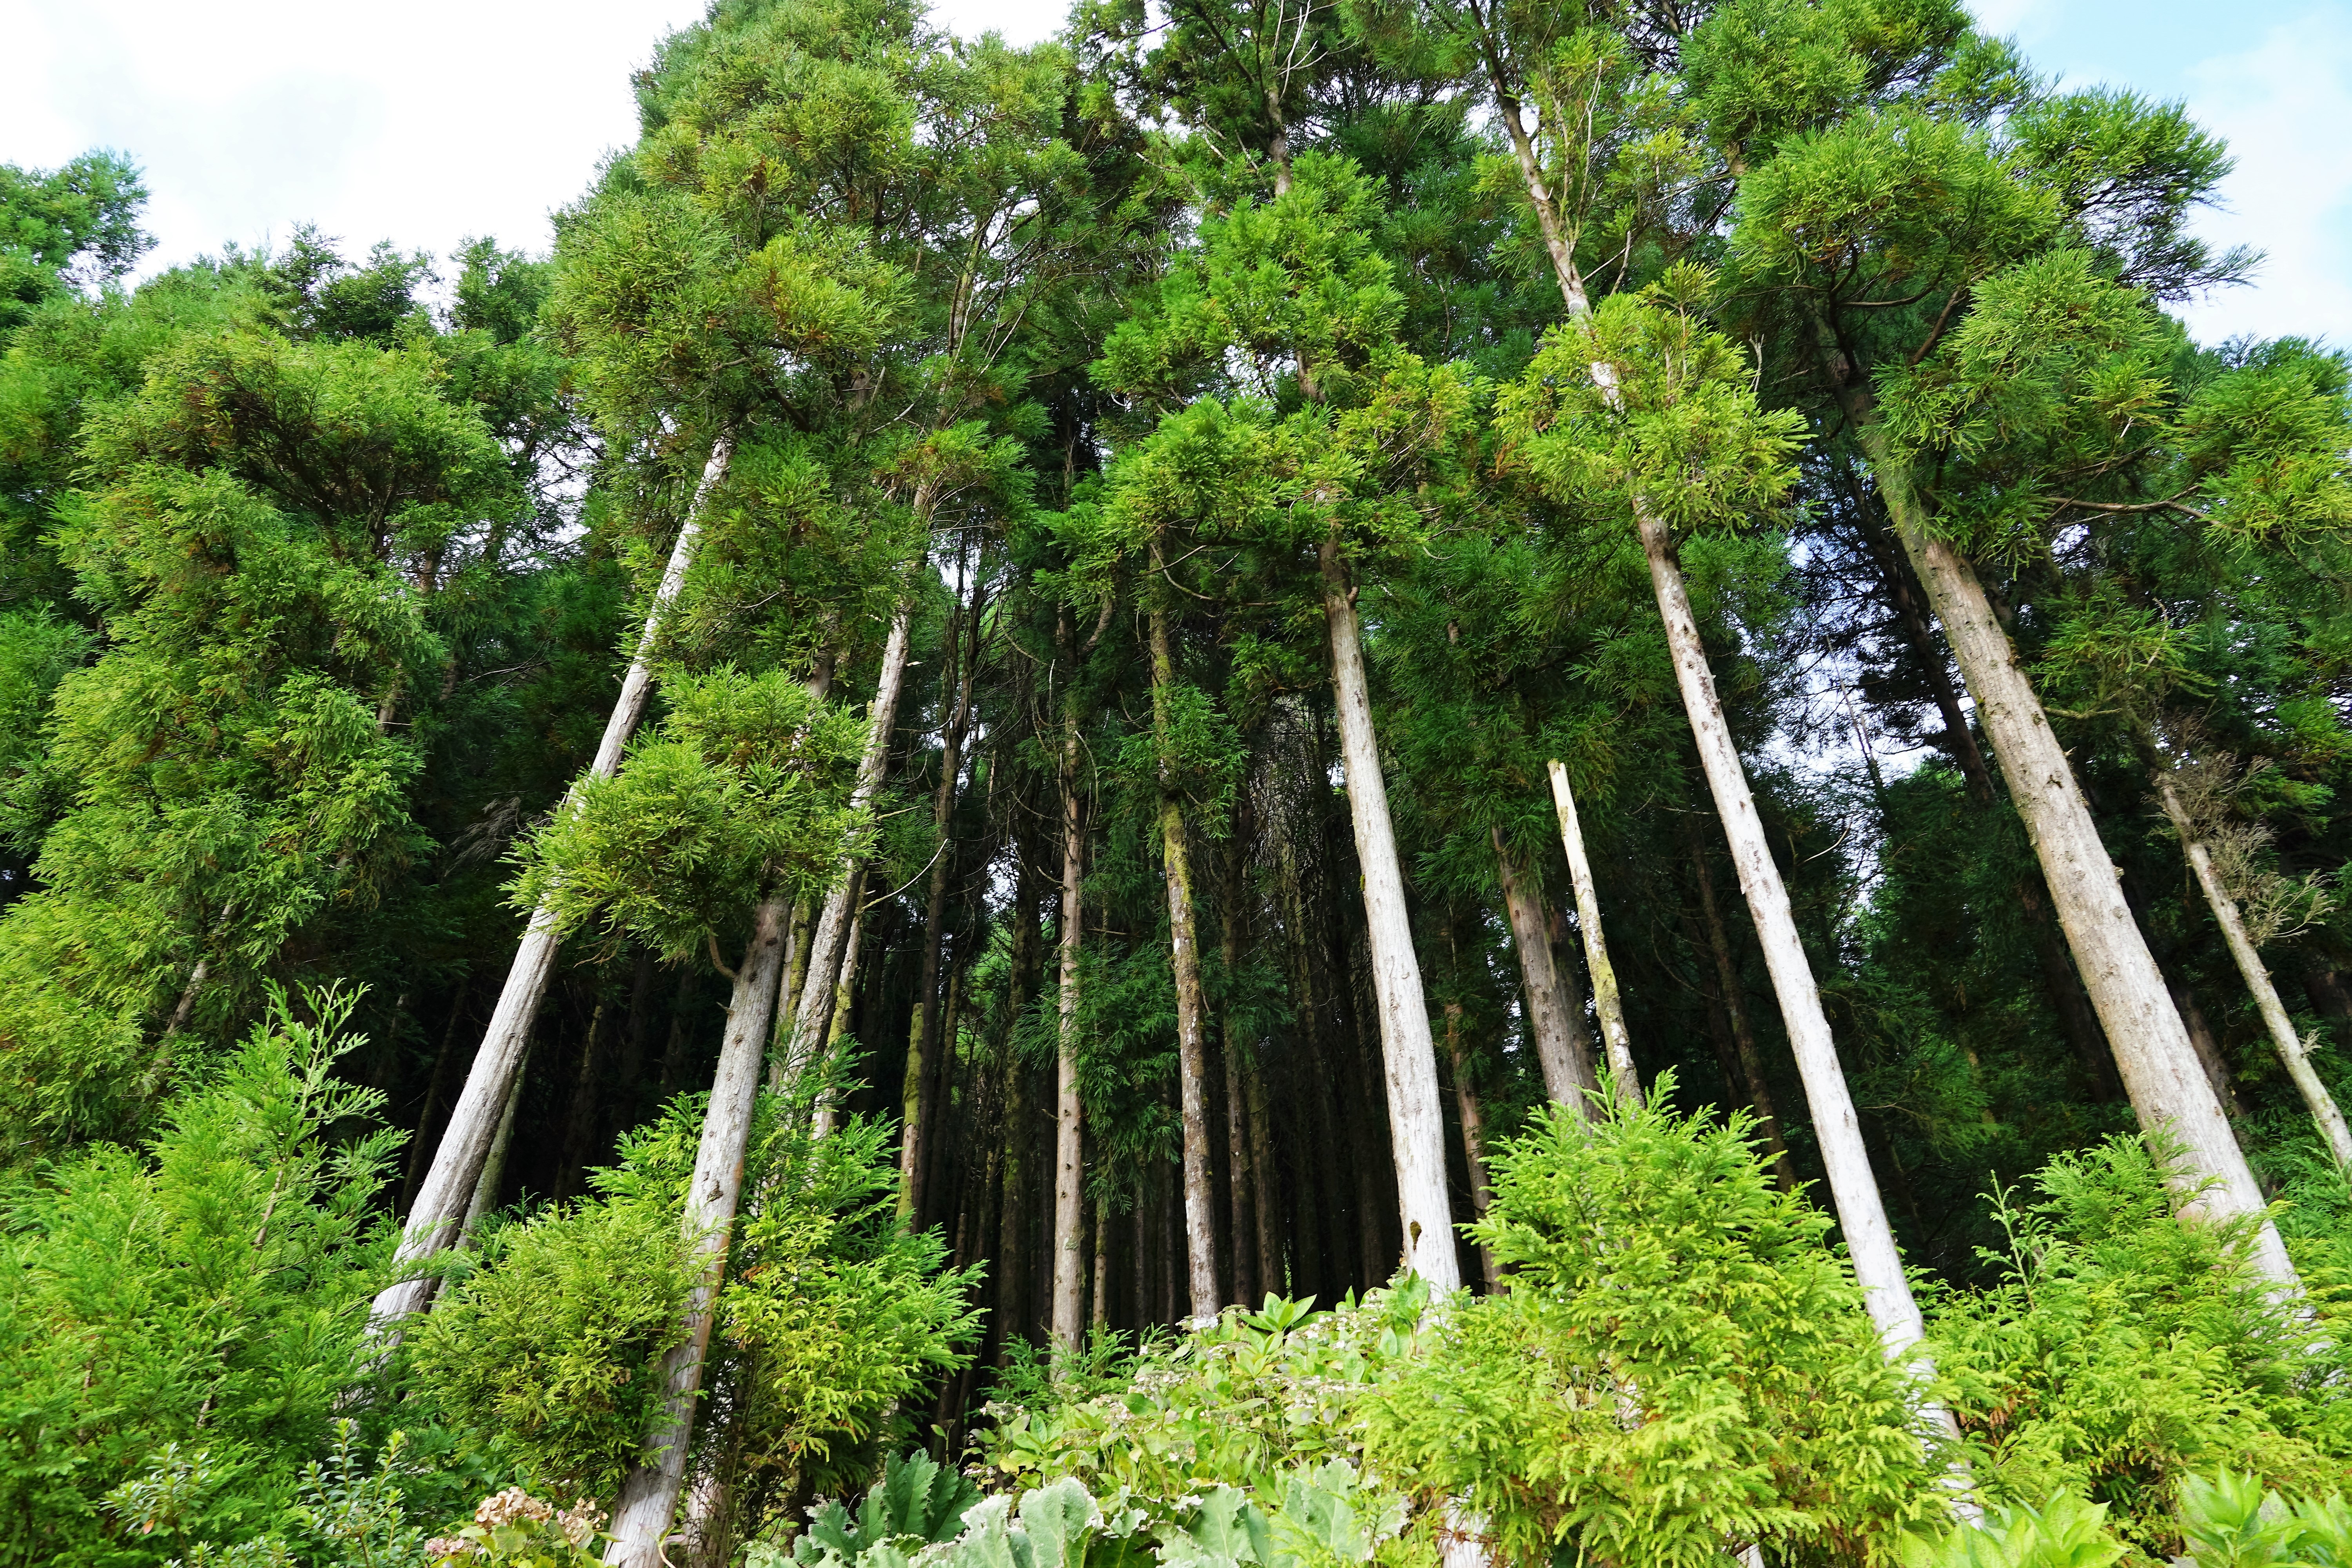
tree, nature, forest, plant, flower, green, jungle, botany, garden, vegetation, shrub, rainforest, deciduous, woodland, habitat, ecosystem, azores, biome, old growth forest, woody plant, temperate broadleaf and mixed forest, temperate coniferous forest, land plant